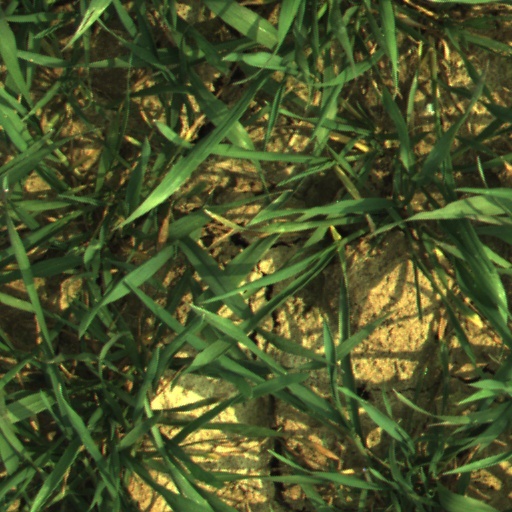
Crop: wheat